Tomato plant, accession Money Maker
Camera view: tilt-top (135 deg); turntable rotation: 300 degrees
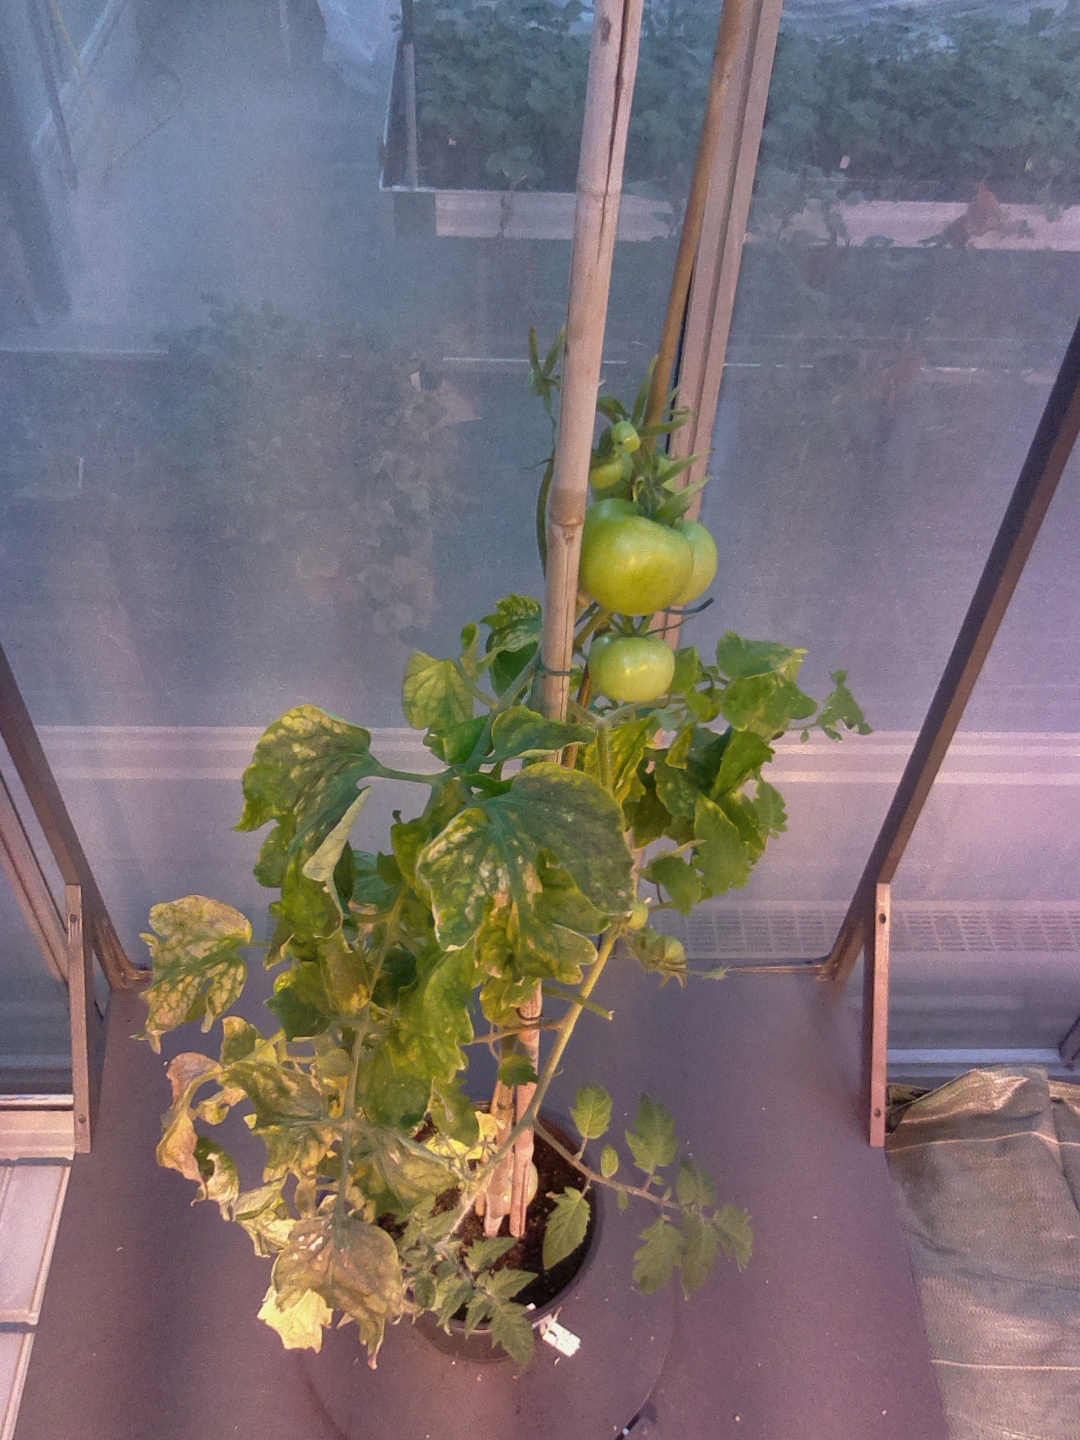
BBCH growth stage 78: 80% -90% of final fruit size